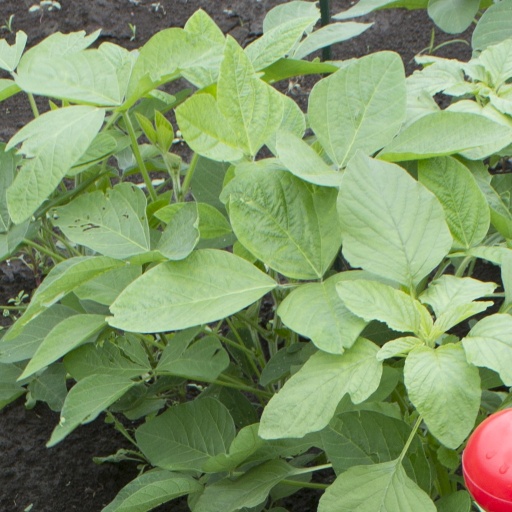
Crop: soybean